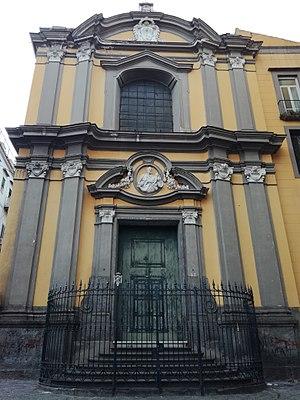
L'église San Giuseppe dei Nudi est une église du centre historique de Naples, située sur la rue homonyme. Elle est fermée au public depuis 1992 à cause de son état périlleux.